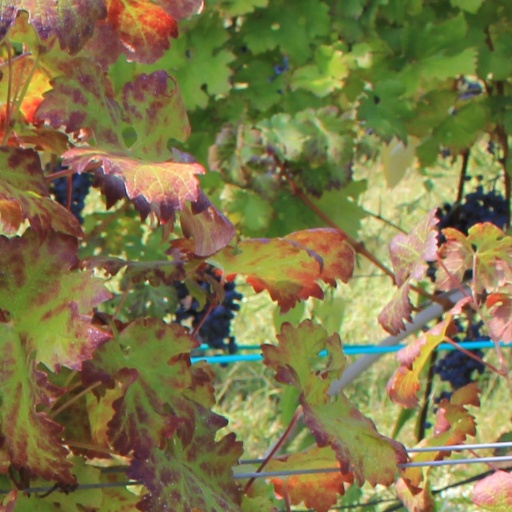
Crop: grape